Death in Sarajevo

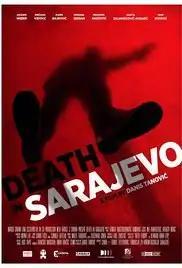
Film poster

Death in Sarajevo is a 2016 Bosnian drama film directed by Danis Tanović. It was selected to compete for the Golden Bear at the 66th Berlin International Film Festival. At Berlin it won the Jury Grand Prix, as well as FIPRESCI prize for films shown in competition. It was selected as the Bosnian entry for the Best Foreign Language Film at the 89th Academy Awards but it was not nominated.